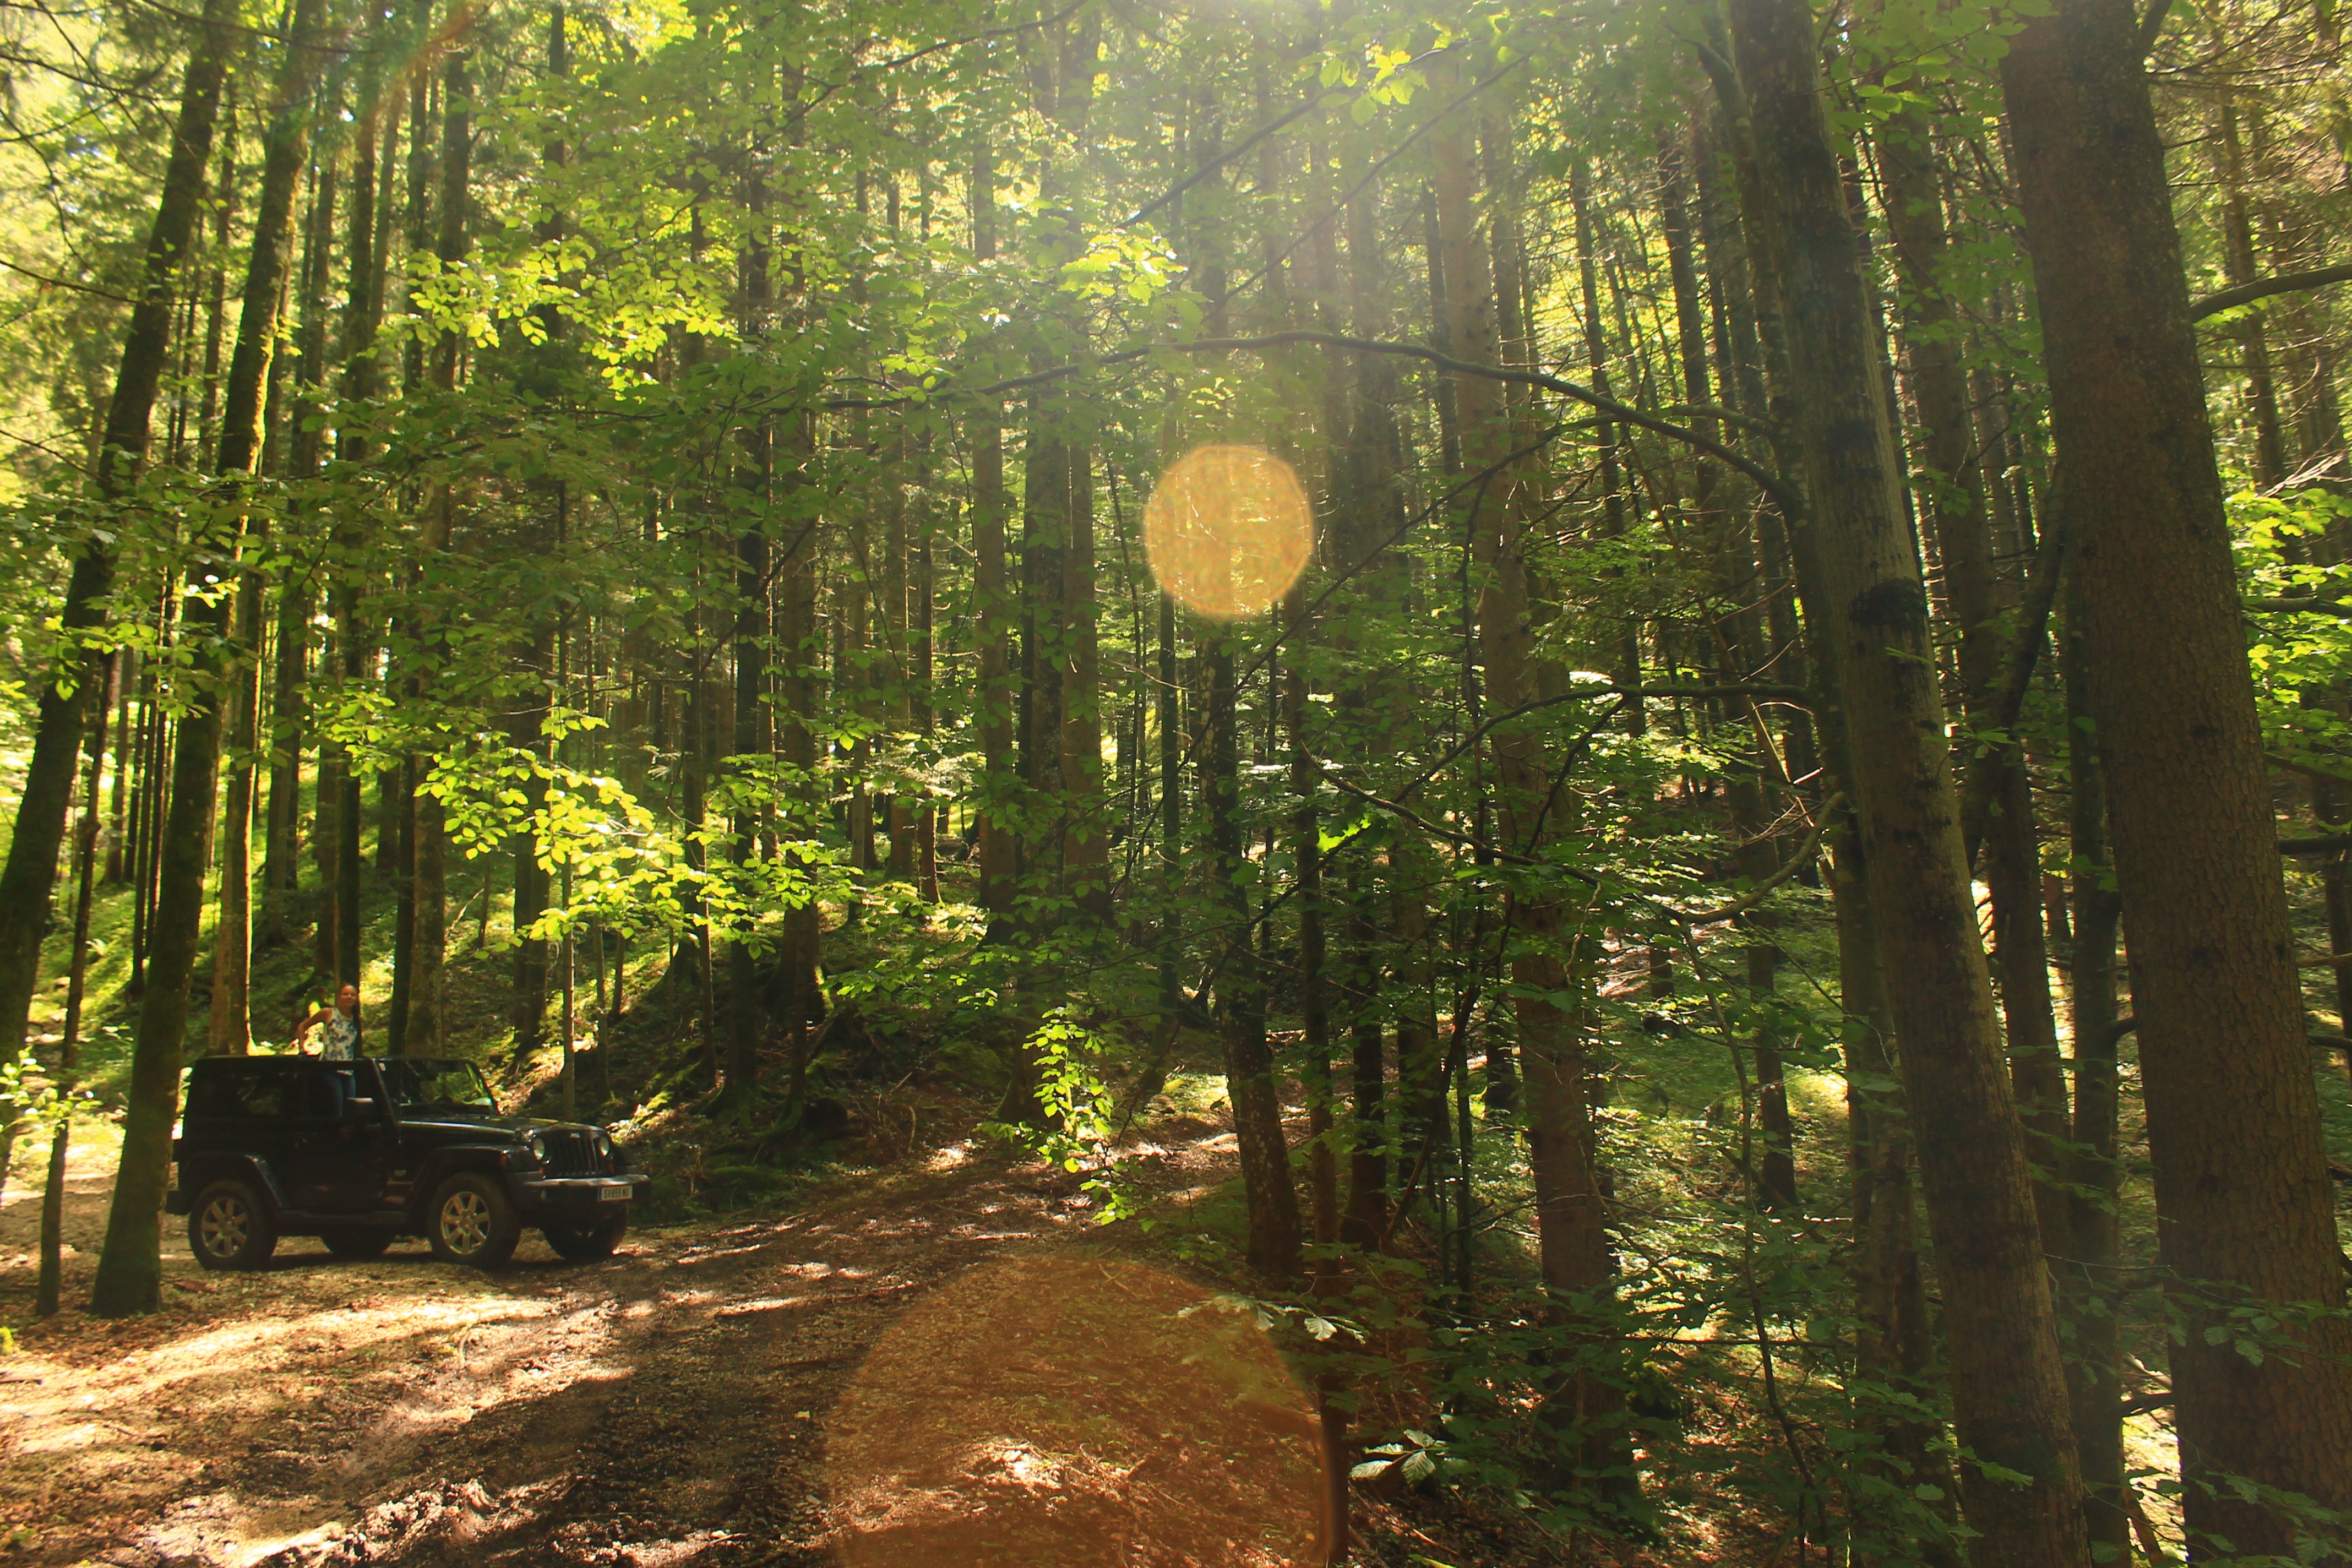
tree, nature, forest, wilderness, trail, meadow, sunlight, leaf, jungle, autumn, vegetation, rainforest, deciduous, wetland, woodland, habitat, ecosystem, biome, old growth forest, natural environment, geographical feature, temperate broadleaf and mixed forest, temperate coniferous forest